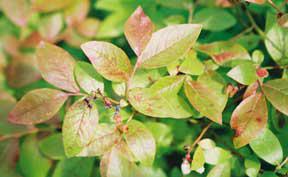
Plant: Blueberry
Disease: blueberry scorch